Aron Gunnarsson

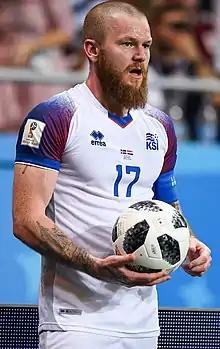
Aron playing for Iceland at the 2018 FIFA World Cup

Aron Einar Malmquist Gunnarsson (born 22 April 1989) is an Icelandic professional footballer who plays for Qatar Stars League club Al-Gharafa and the Iceland national team. He plays as a central midfielder, usually in a defensive capacity.